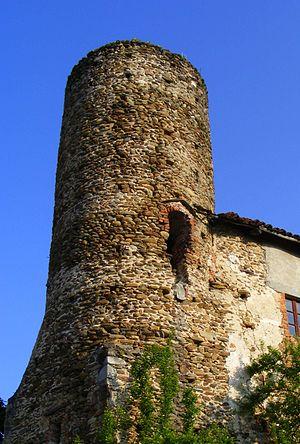
Colleretto Castelnuovo est une commune de la ville métropolitaine de Turin dans la région Piémont en Italie.